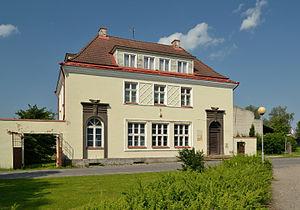
Omniva auparavant AS Eesti Post est le principal opérateur postal en Estonie. Eesti Post est renommé Omniva en juin 2014.